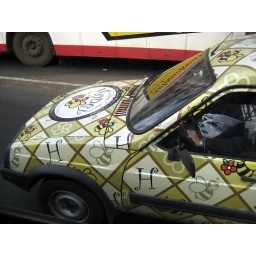
out our bus window in Asuncion. Kim wanted this one, so here it is!